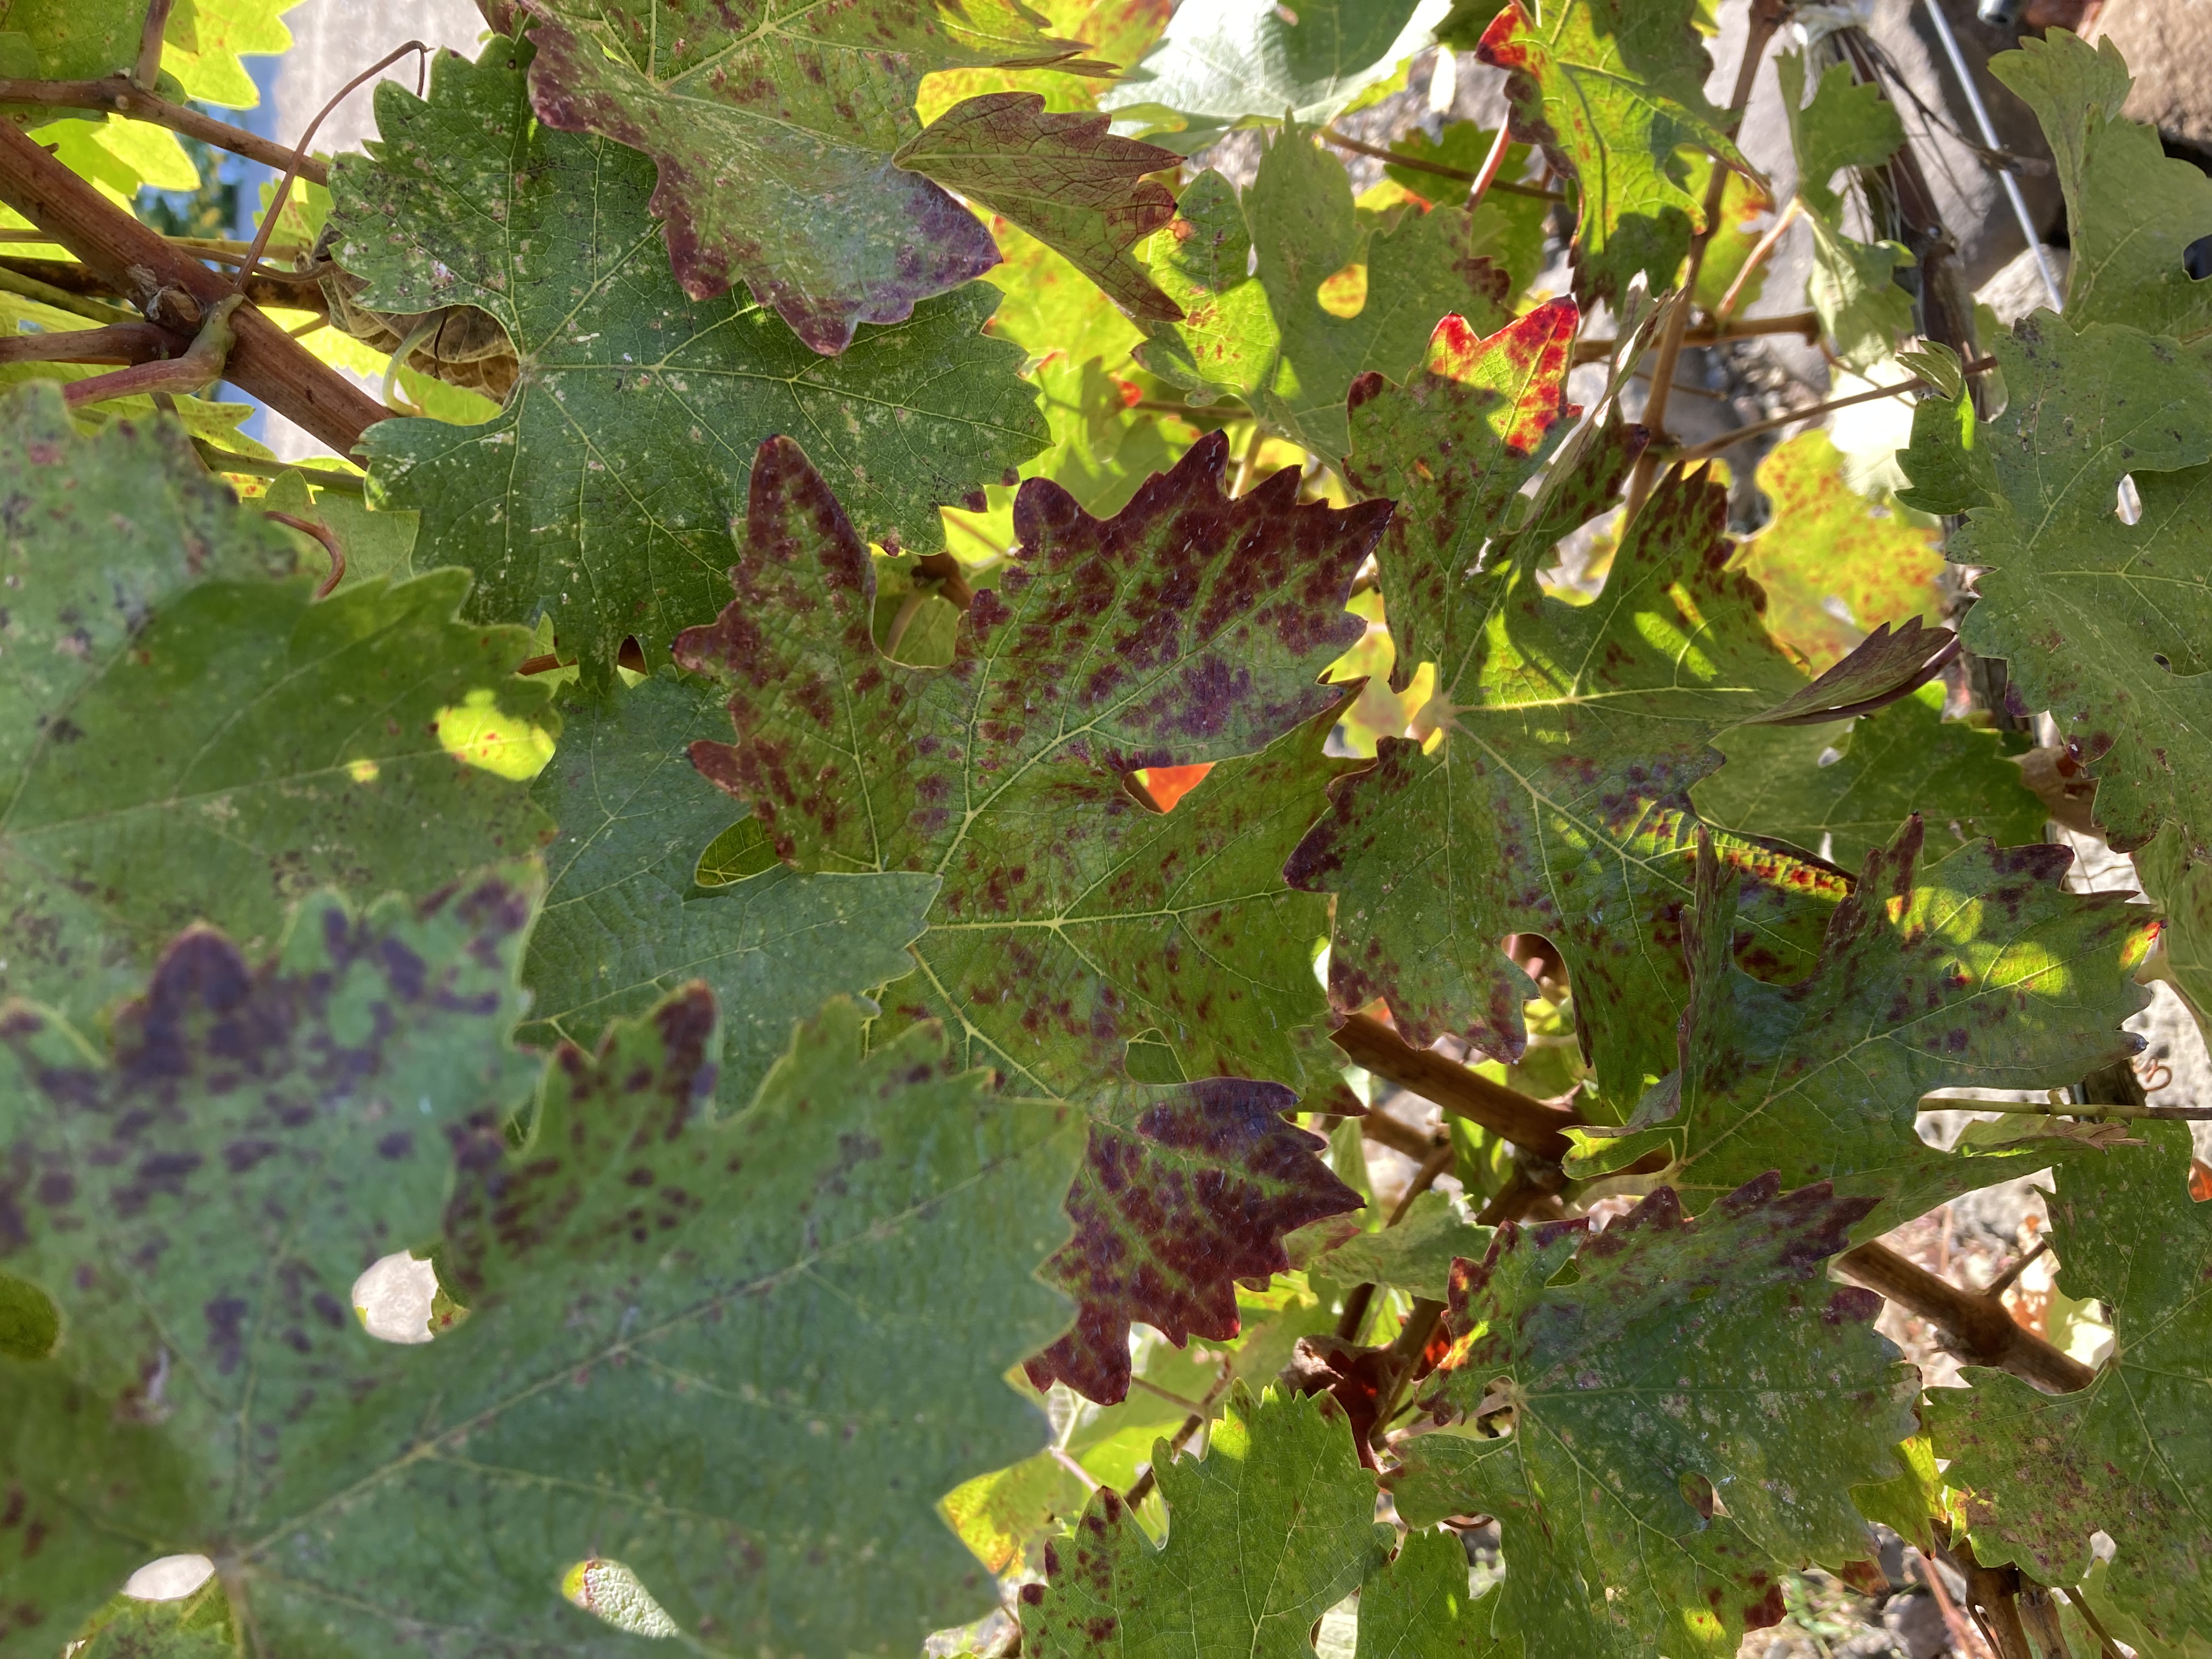
Label: Leafroll 3